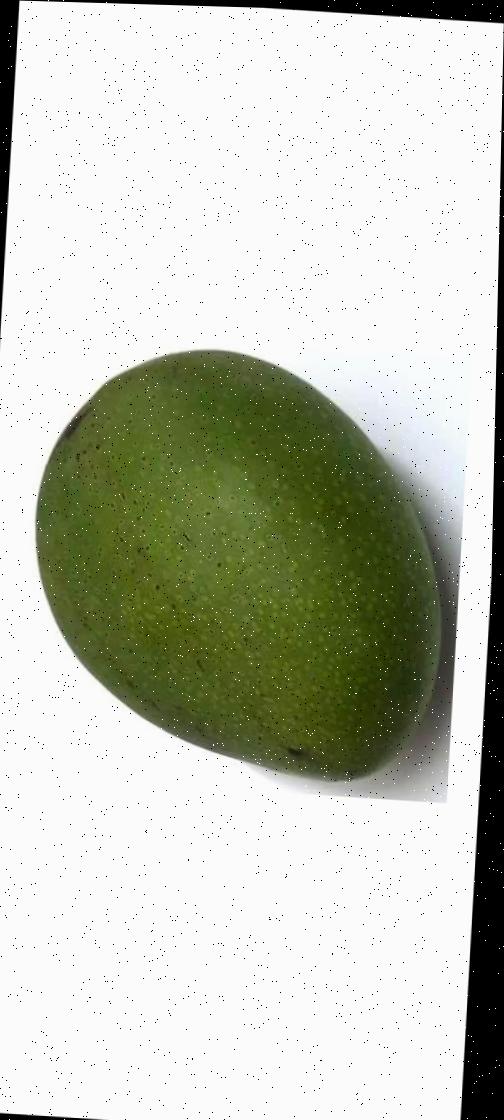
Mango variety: Ashshina Zhinuk